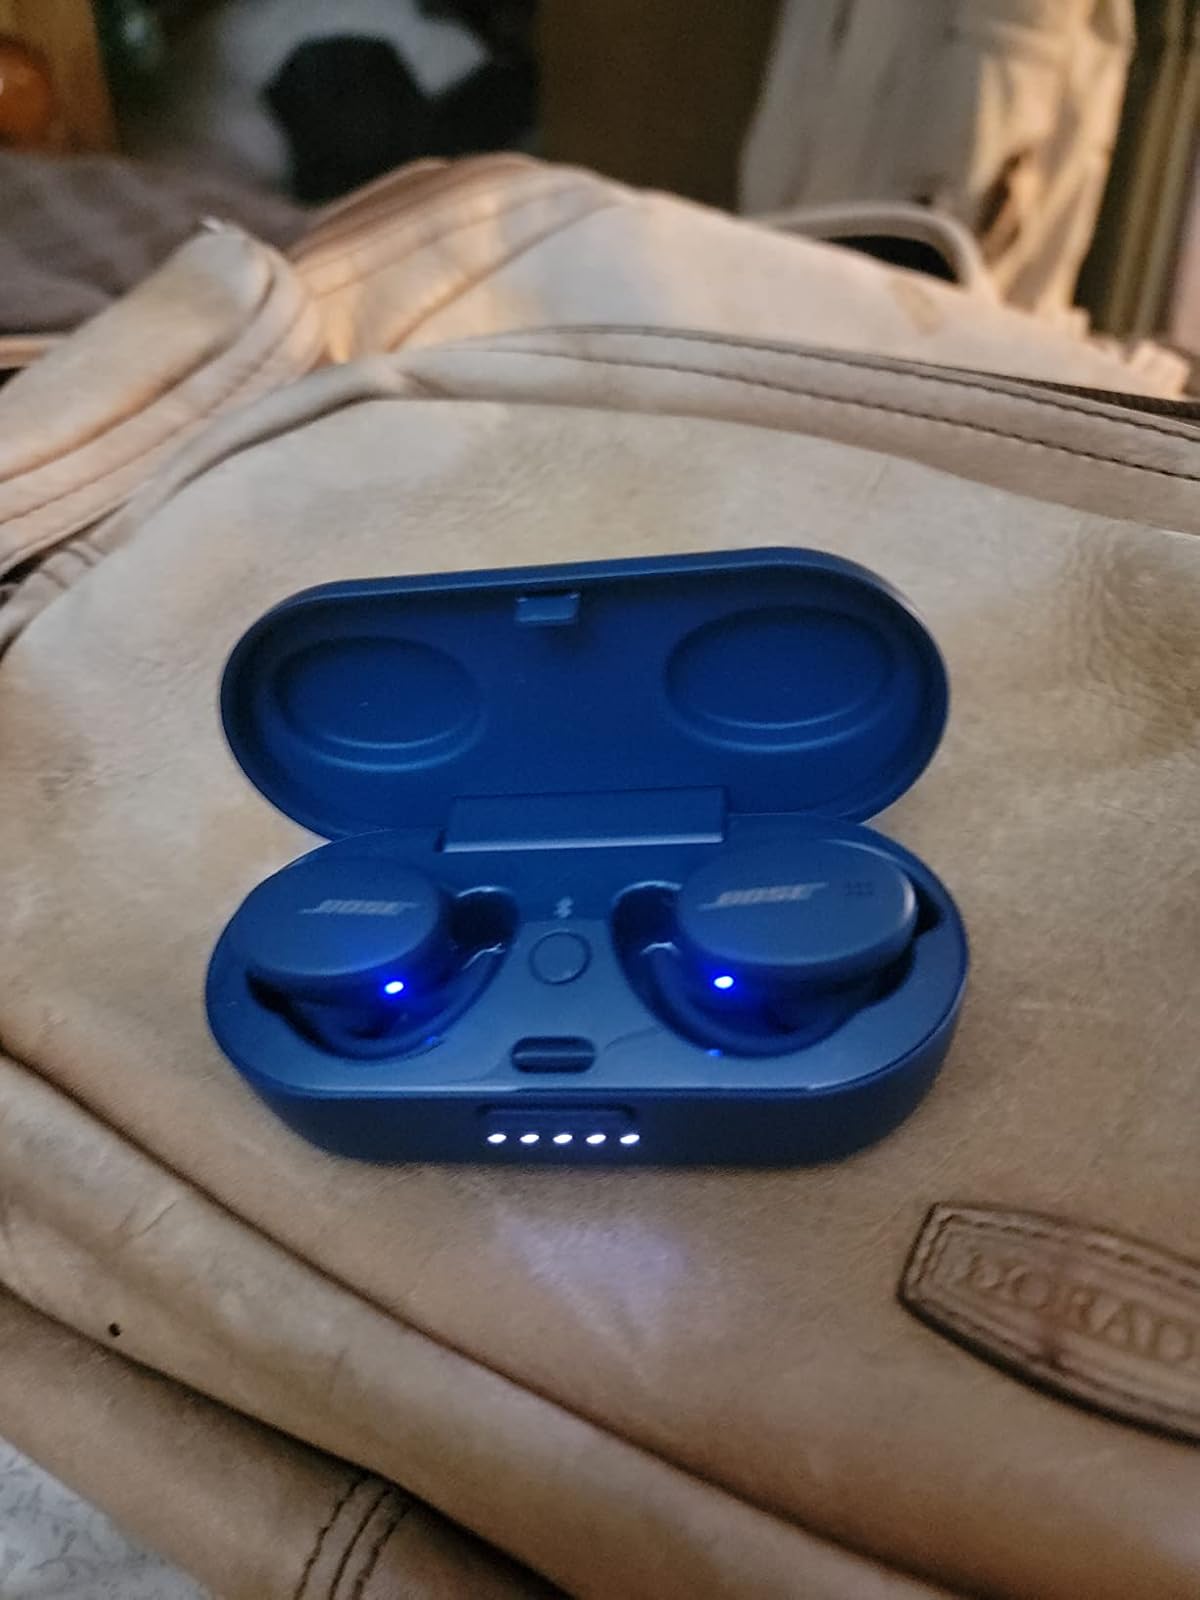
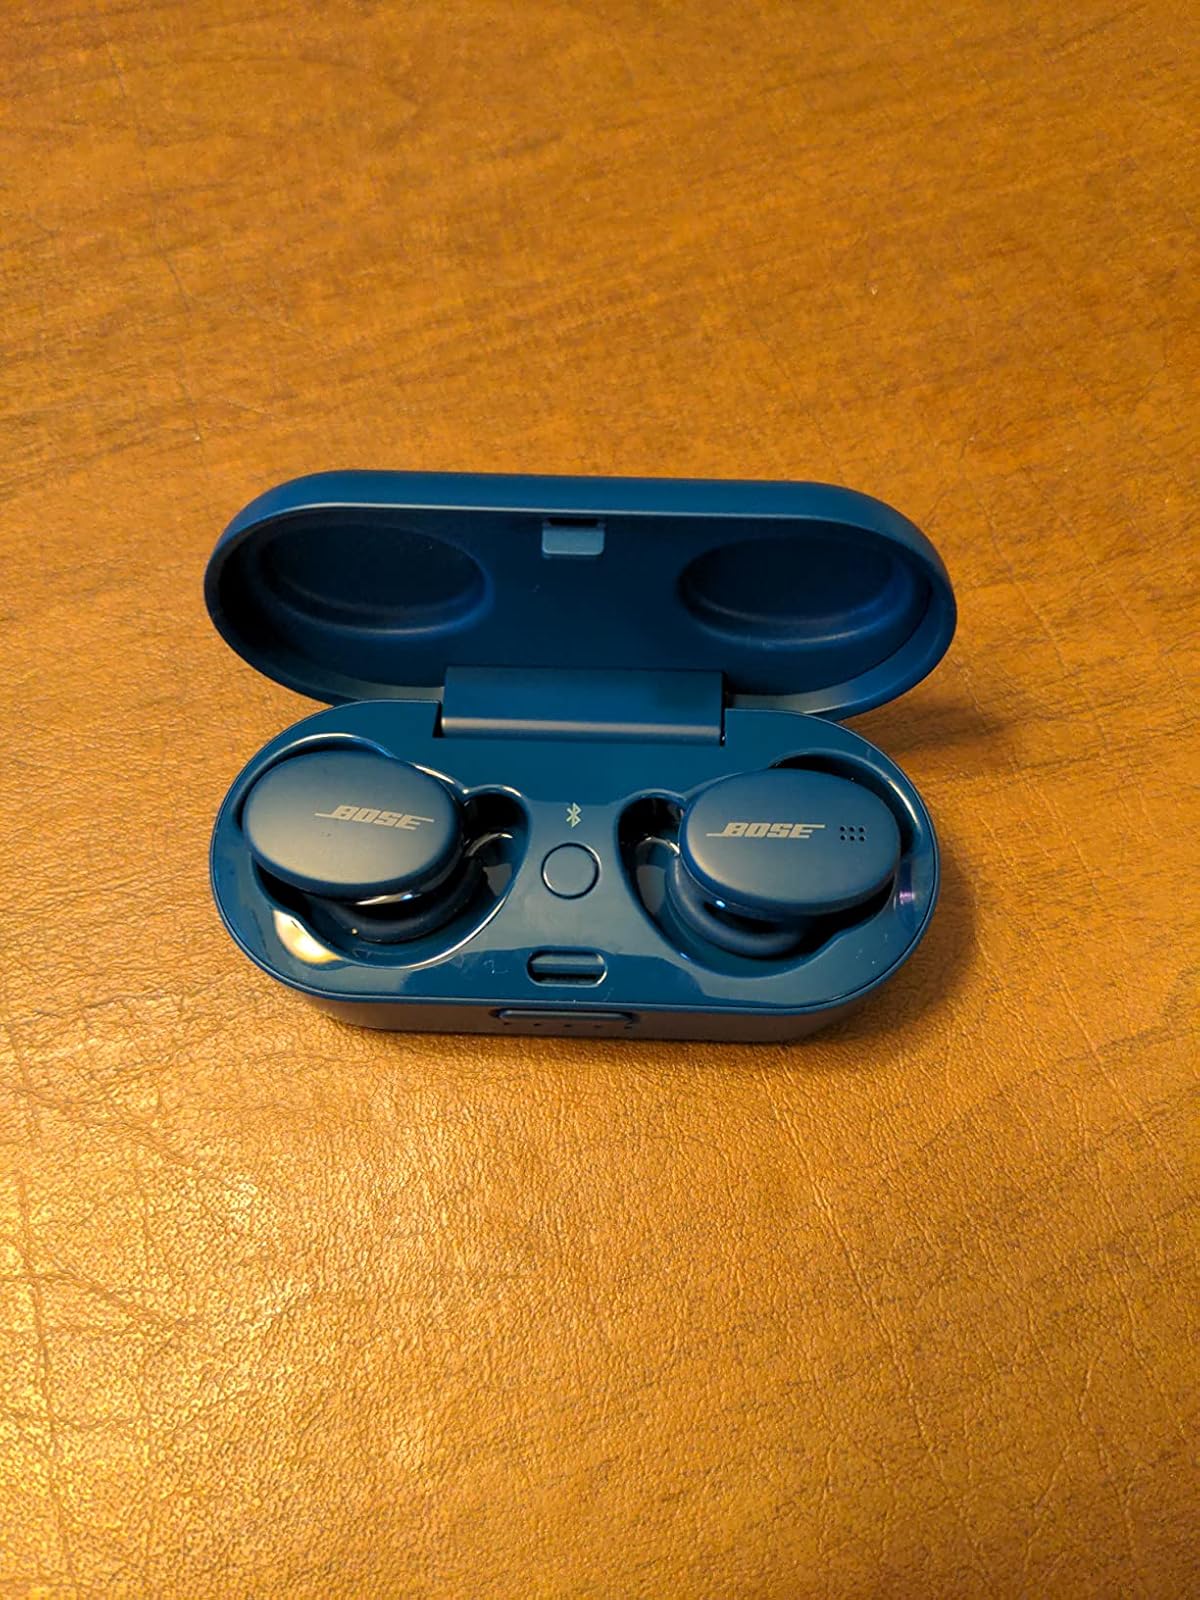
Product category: earbuds
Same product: yes